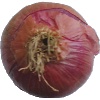
Label: Onion Red 1